Integrin

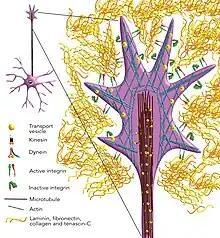
Integrins are localised at the growth cone of regenerating neurons.

Integrins have an important function in neuroregeneration after injury of the peripheral nervous system (PNS). Integrins are present at the growth cone of damaged PNS neurons and attach to ligands in the ECM to promote axon regeneration. It is unclear whether integrins can promote axon regeneration in the adult central nervous system (CNS). There are two obstacles that prevent integrin-mediated regeneration in the CNS: 1) integrins are not localised in the axon of most adult CNS neurons and 2) integrins become inactivated by molecules in the scar tissue after injury.